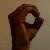
The image shows a hand gesture representing the letter 'O' in Indian Sign Language.